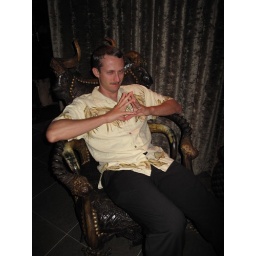
Just sitting in that chair made me feel evil....